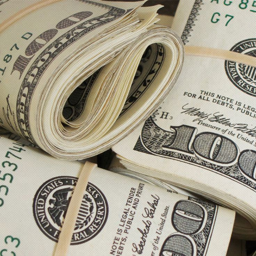
are you a boy or a honey ? take this quiz and tell us your favorite amount of money !